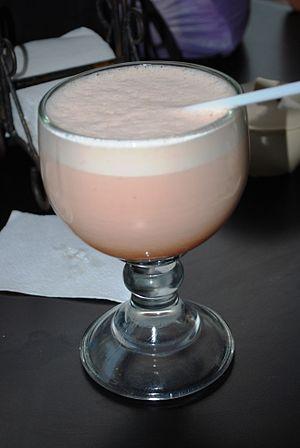
Le tascalate est une boisson chocolatée faite d'un mélange de chocolat, de pignons de pin broyés, de roucou, de vanille et de sucre que l'on trouve en particulier dans l’État de Chiapas au Mexique.